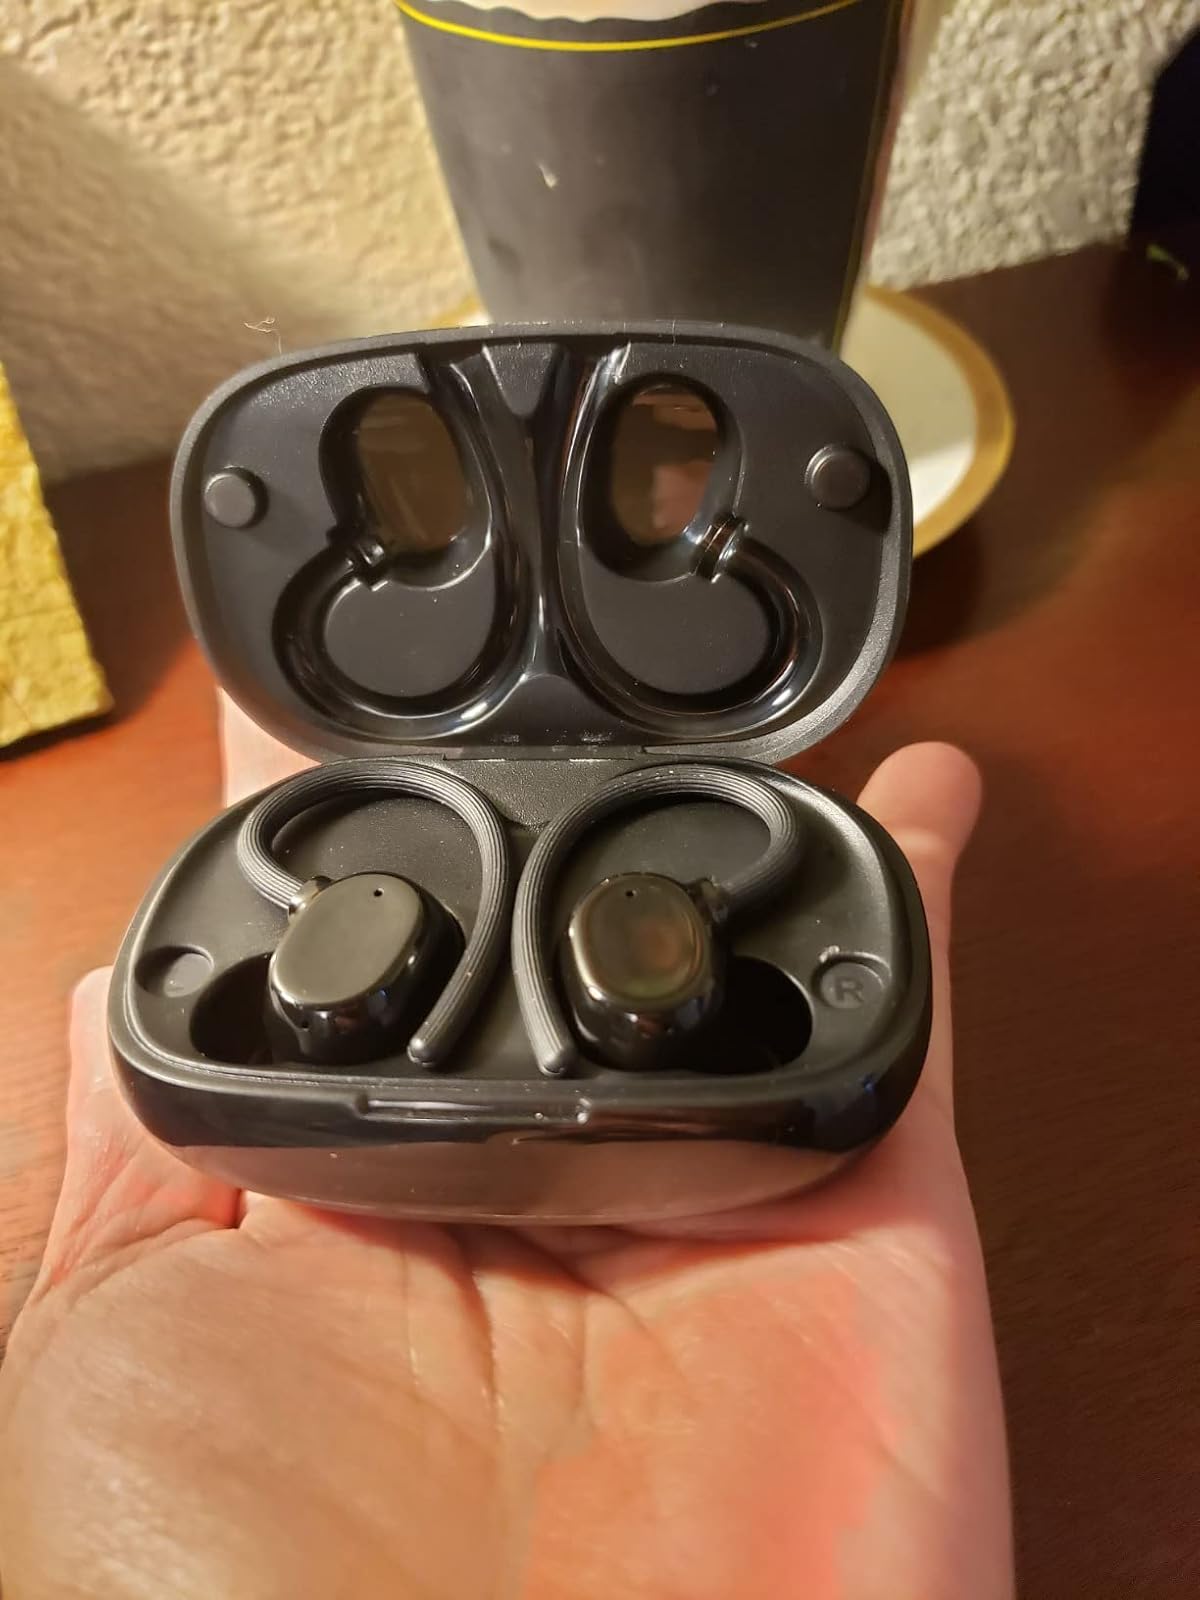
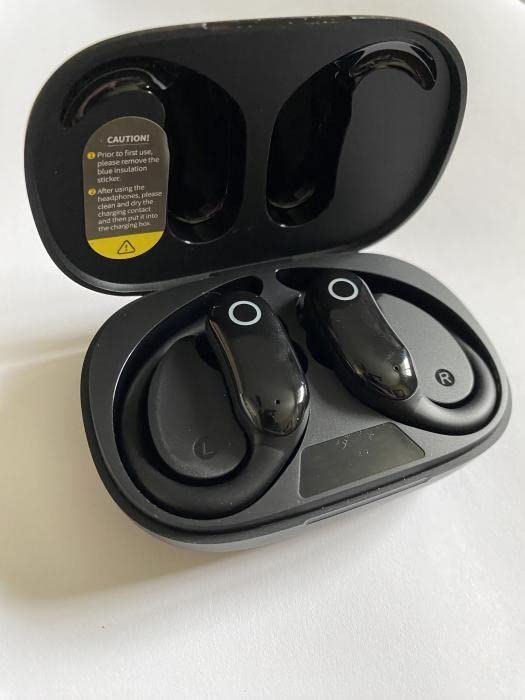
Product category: earbuds
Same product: no